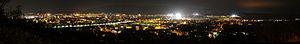
Belfort est une commune française située dans le nord-est de la région Bourgogne-Franche-Comté. Chef-lieu du Territoire de Belfort, la commune comptait 49 519 habitants en 2015. Elle est la principale commune et le cœur urbain d'une agglomération de 105 390 habitants.